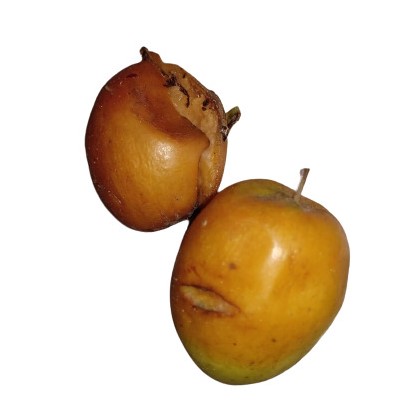
Fruit: jujube
Condition: rotten